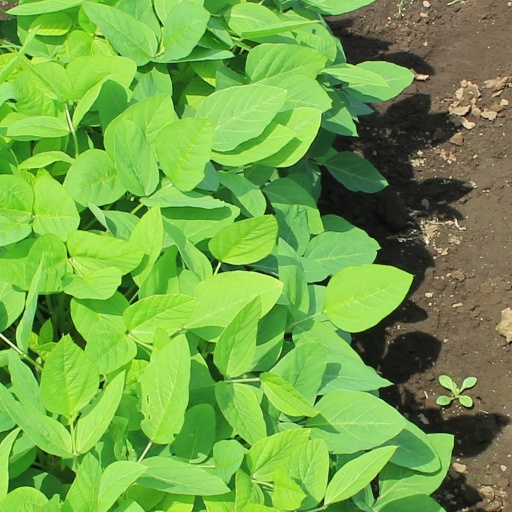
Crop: soybean